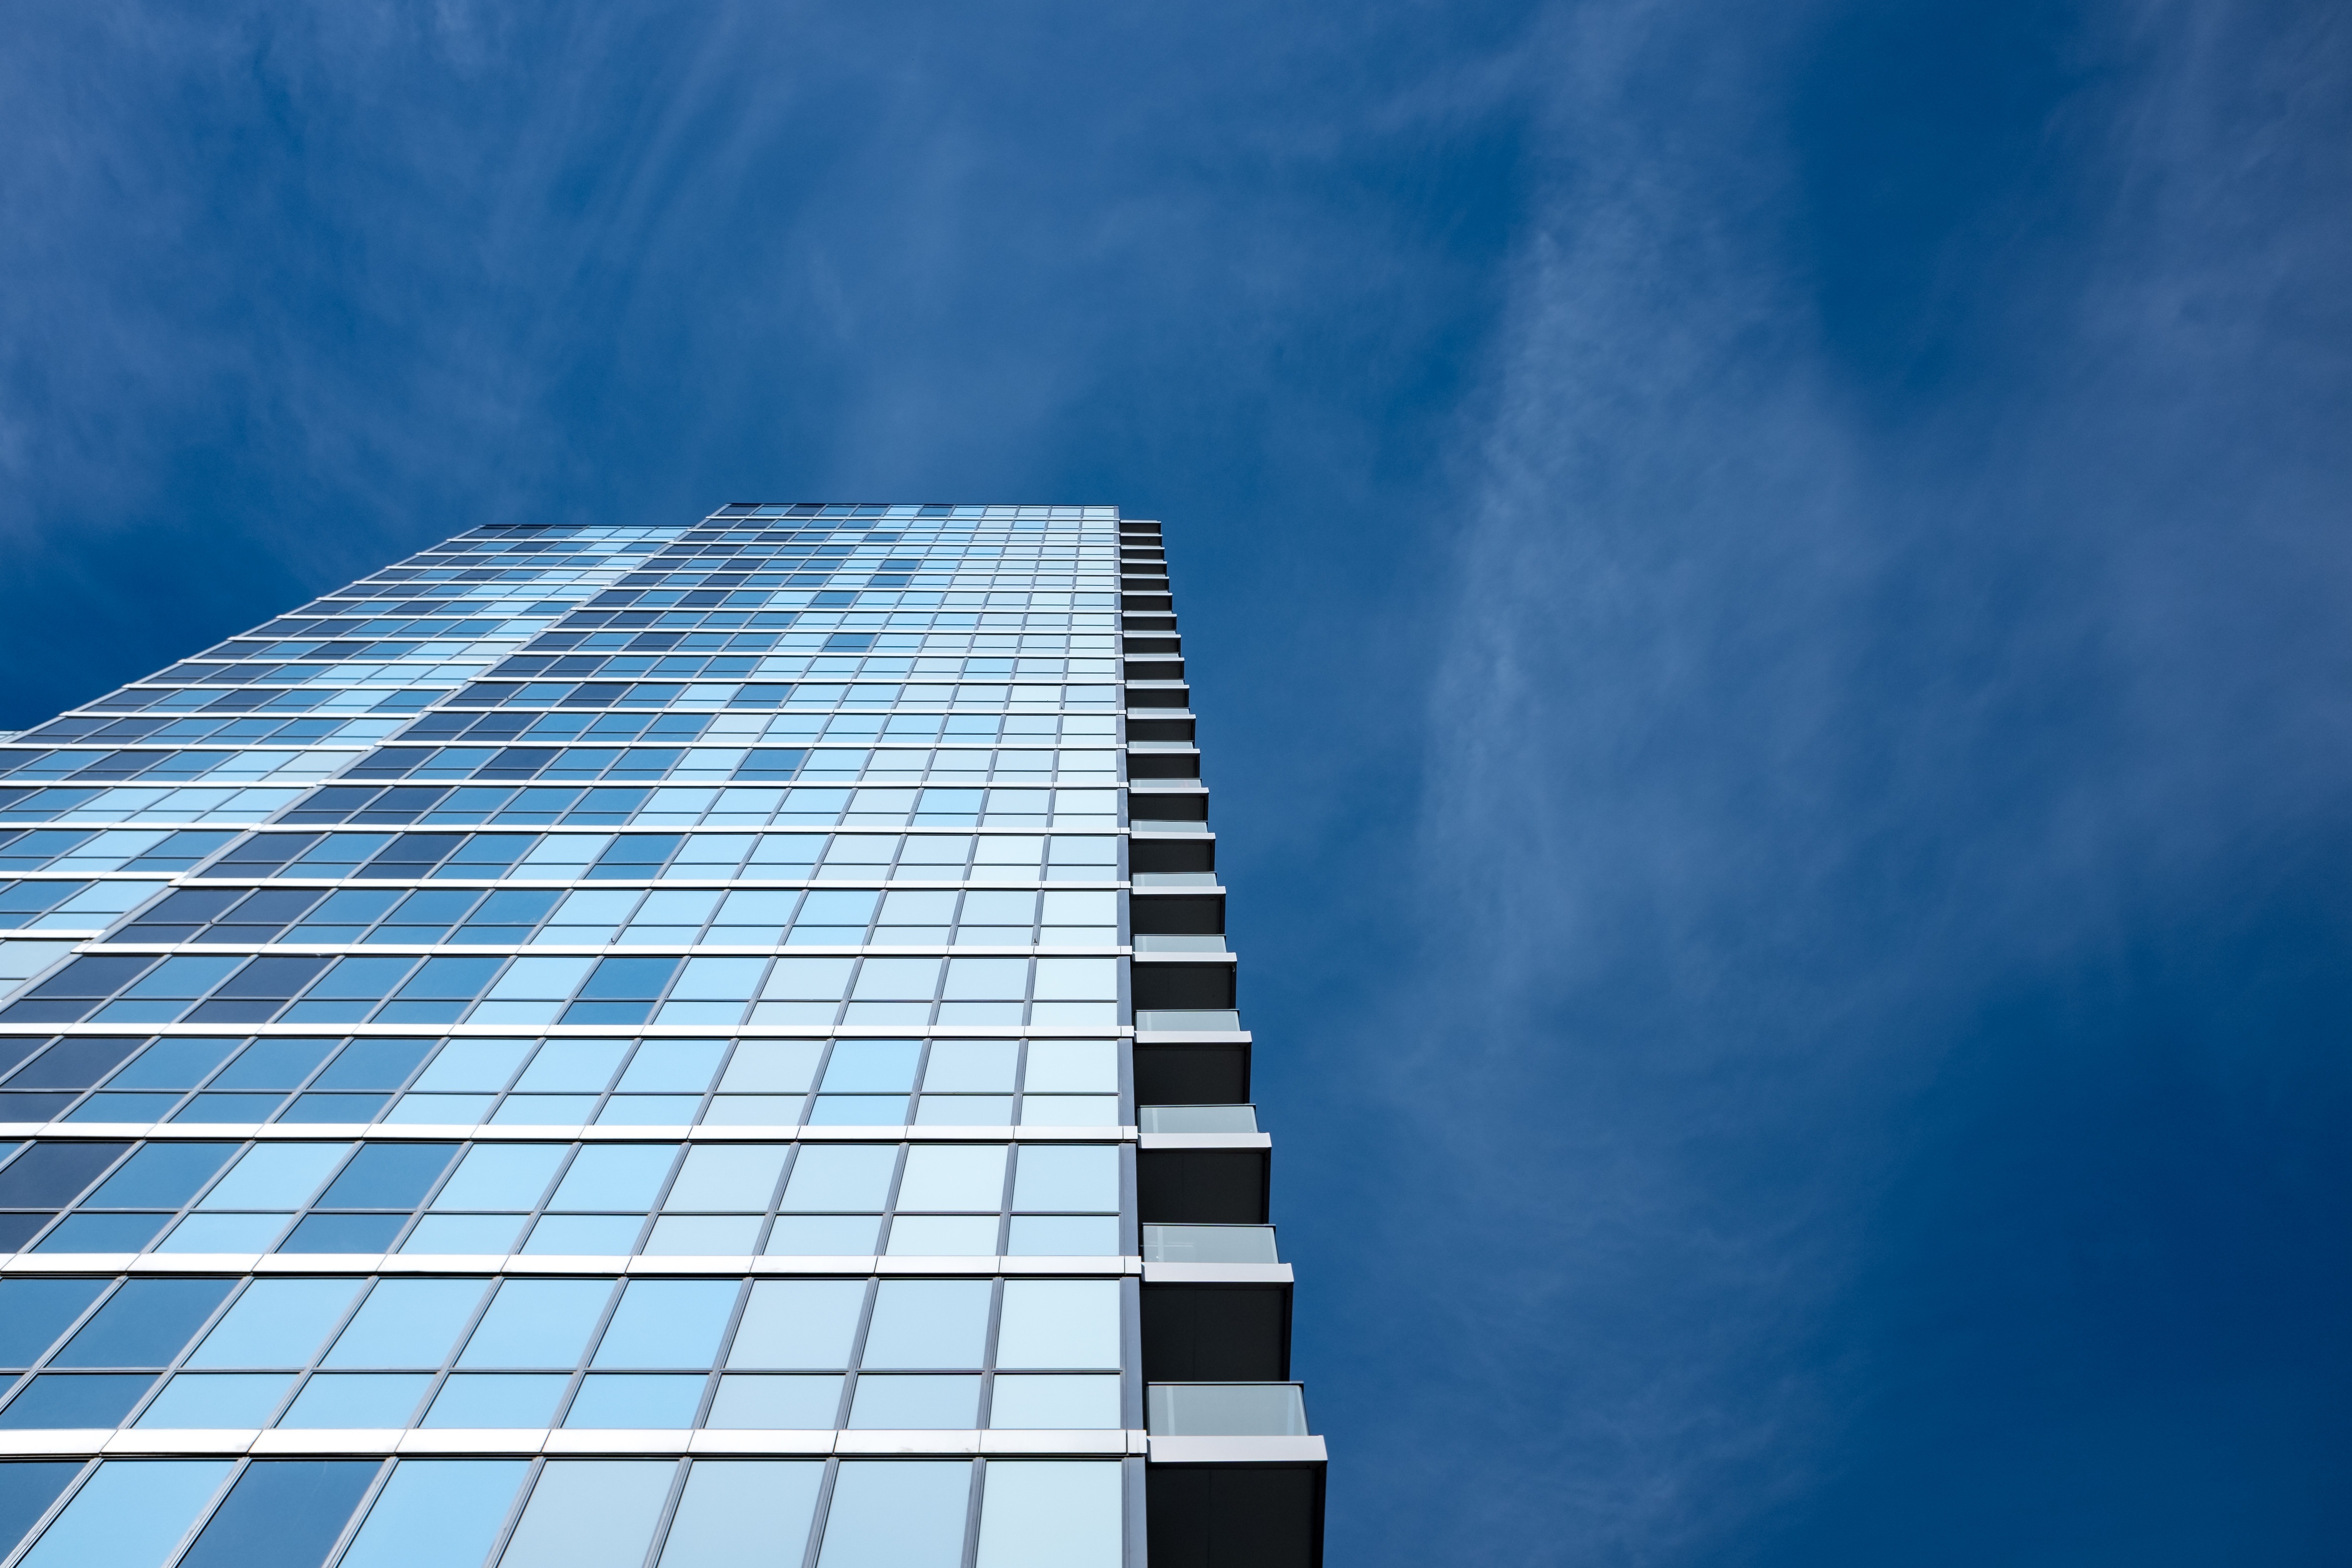
horizon, light, cloud, architecture, sky, sunlight, glass, perspective, building, skyscraper, line, reflection, tower, landmark, facade, blue, tower block, high rise, energy, balconies, low angle shot, atmosphere of earth